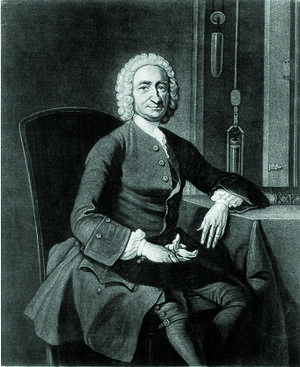
George Graham est un fabricant horloger, inventeur et géophysicien anglais, membre de la Royal Society. Au début du XVIIIᵉ siècle il inventa la première montre avec une aiguille des secondes indépendante. En 1723, il met en évidence les fluctuations diurnes du champ magnétique terrestre.